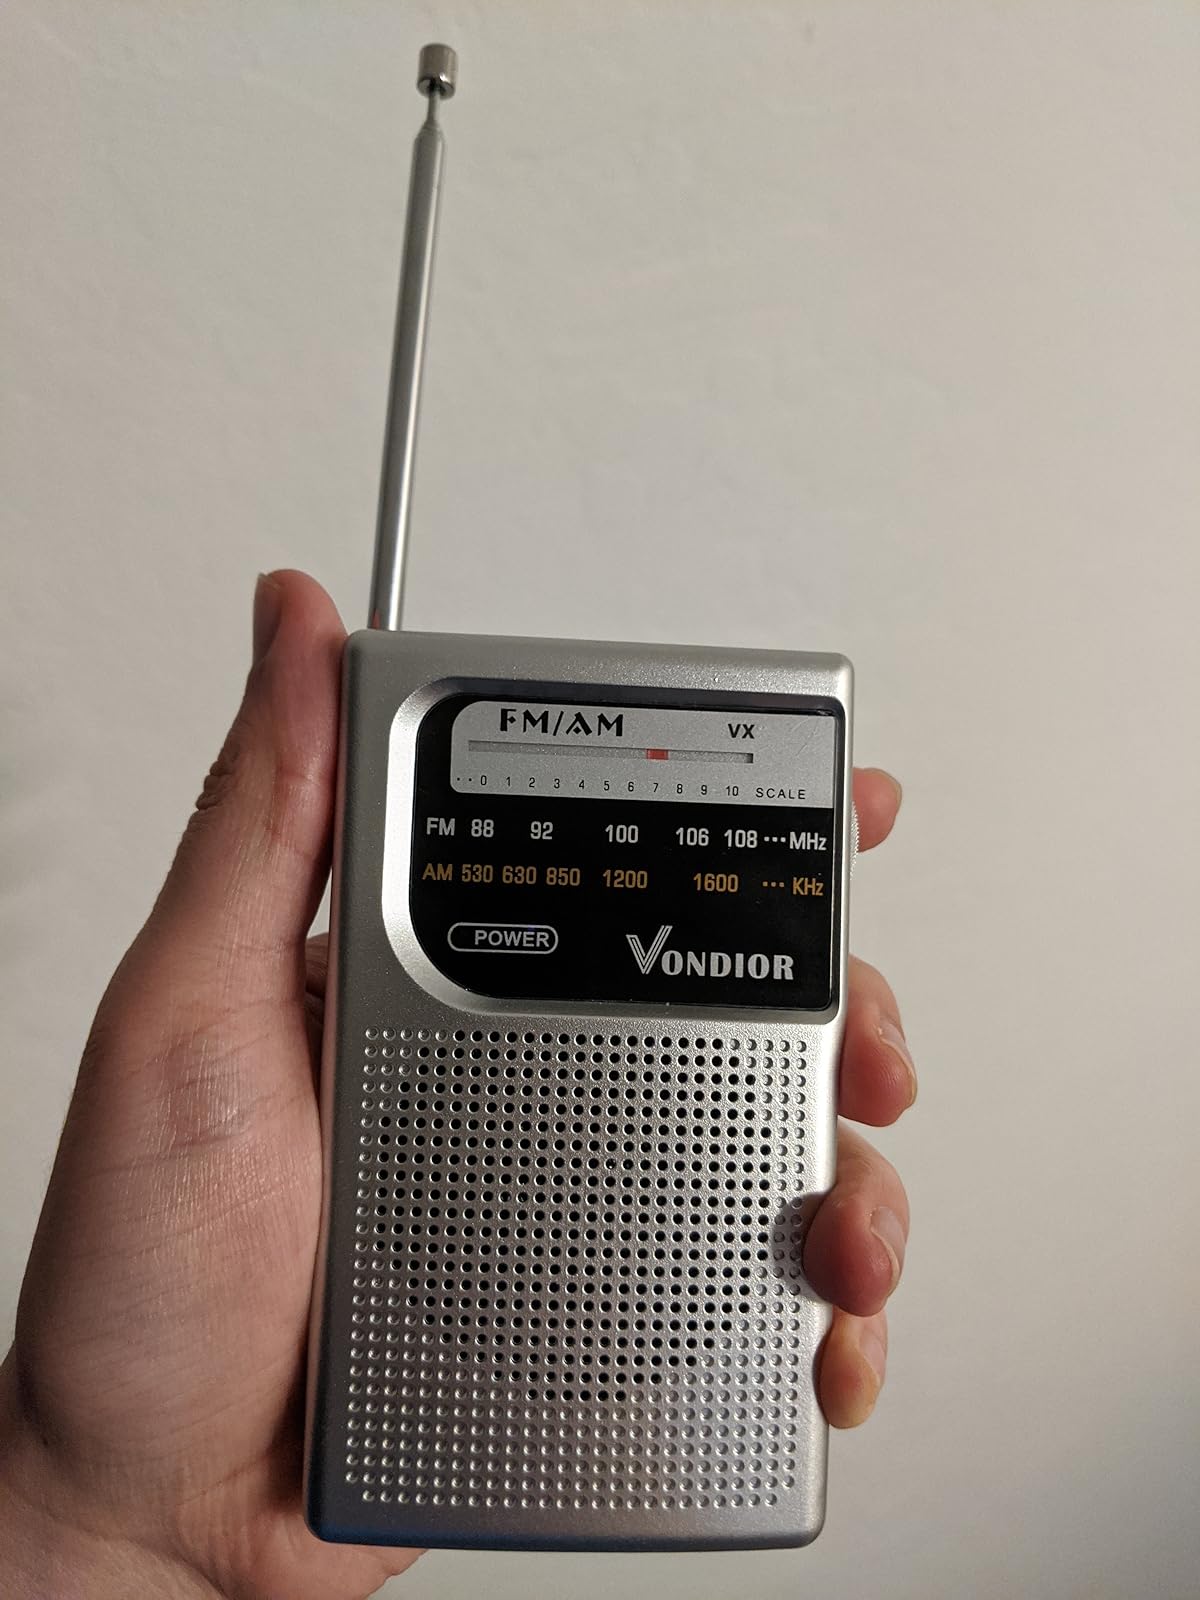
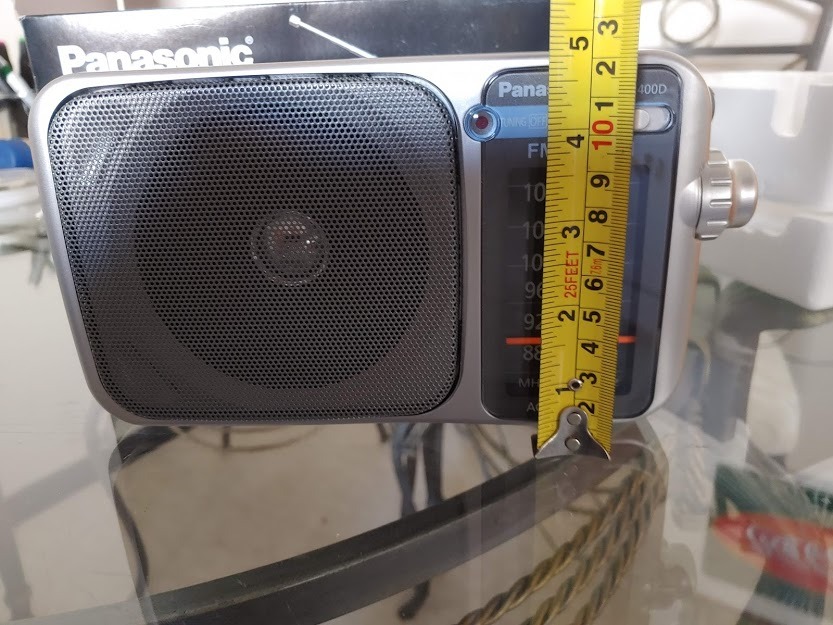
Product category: radio
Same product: no